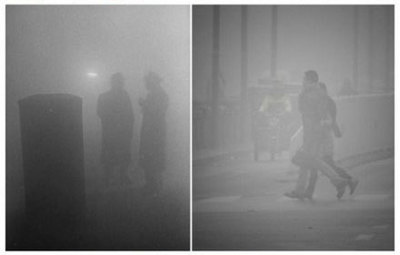
Weather: foggy or hazy